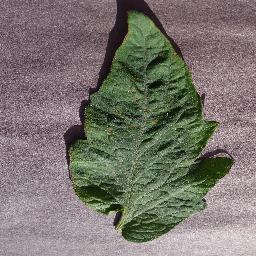
Label: Tomato___Target_Spot